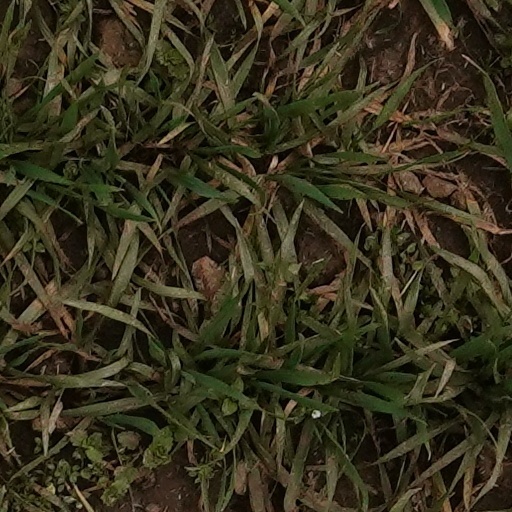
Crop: wheat